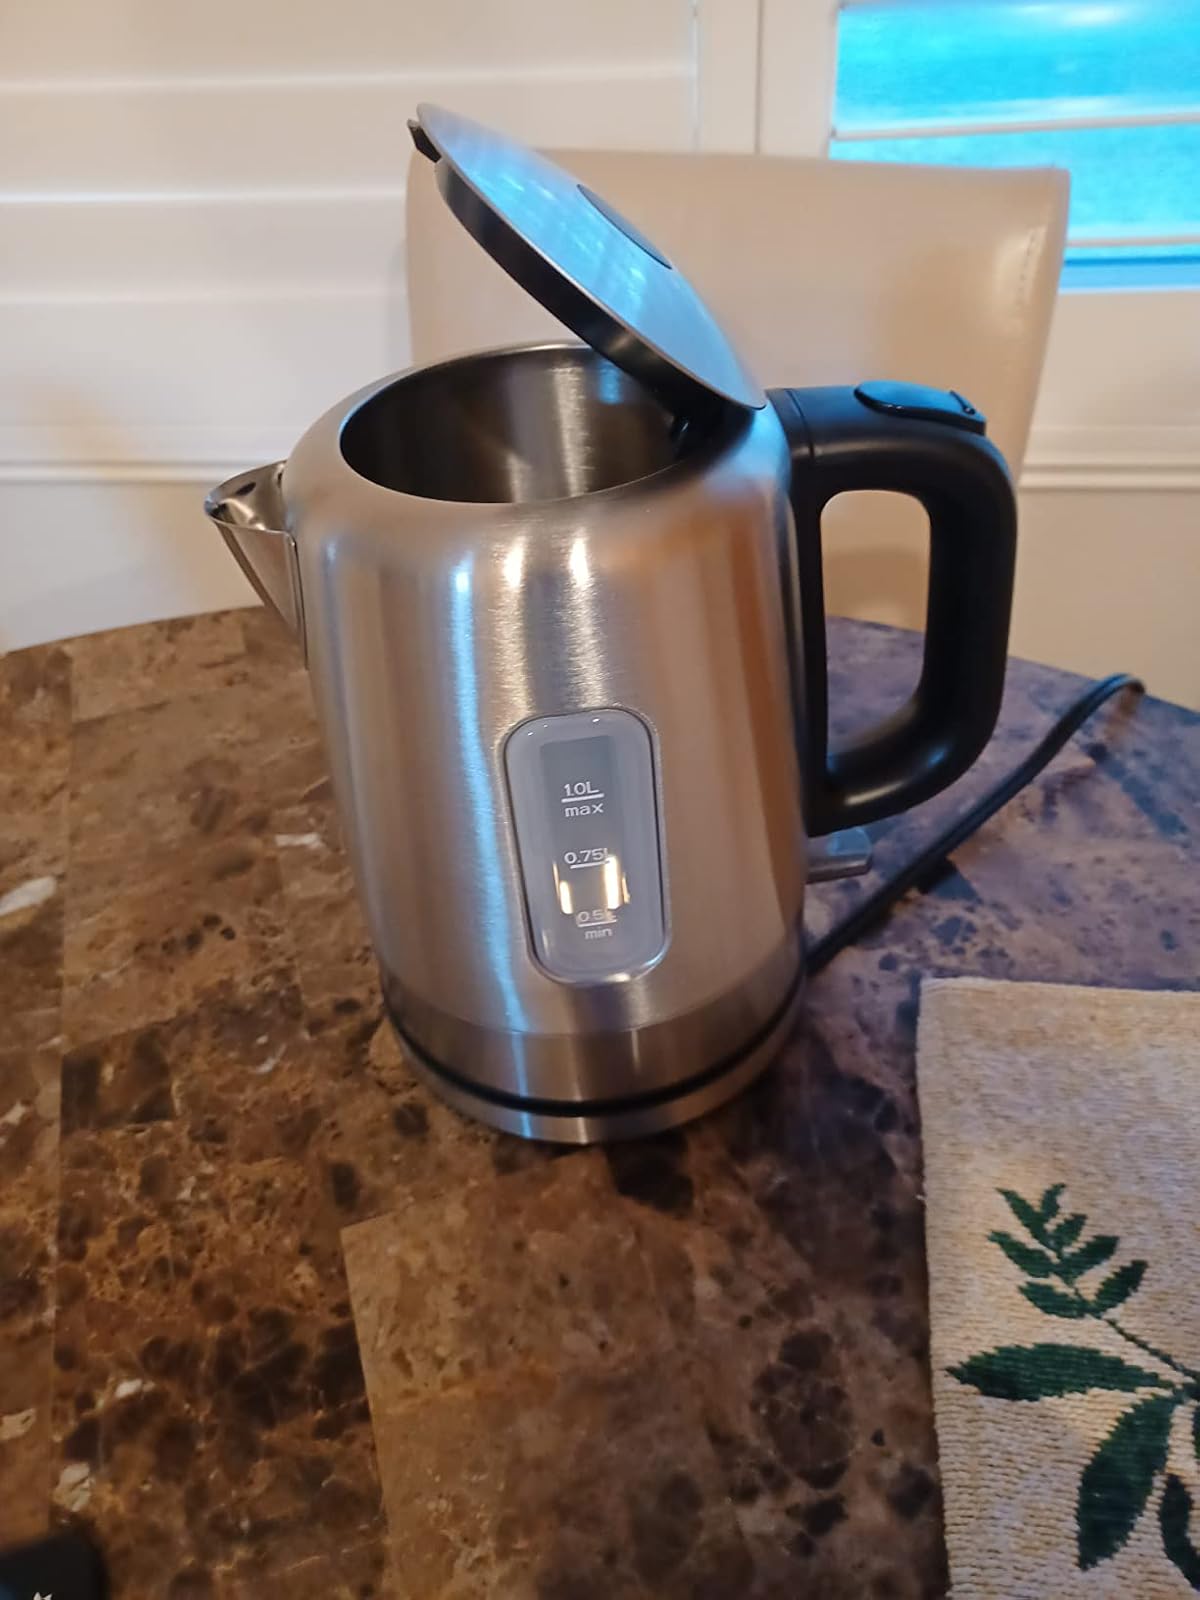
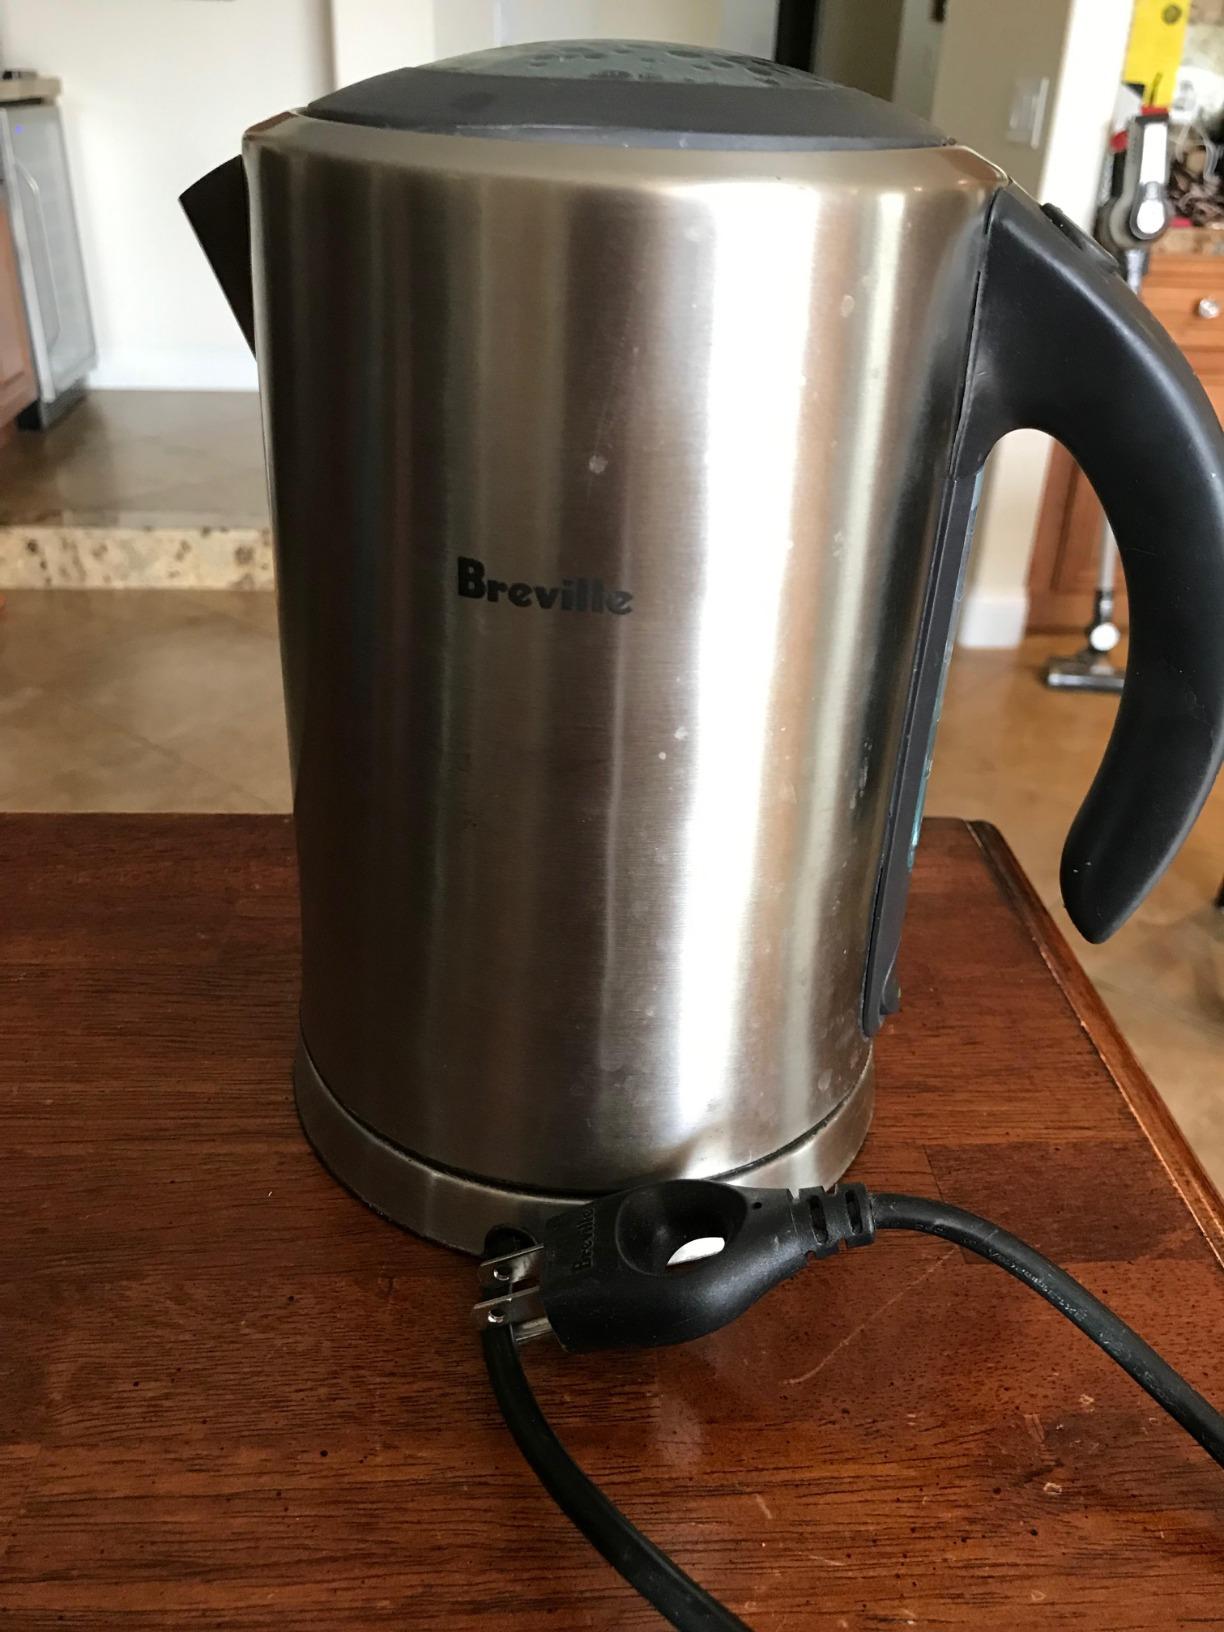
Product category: items_kettle
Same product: no